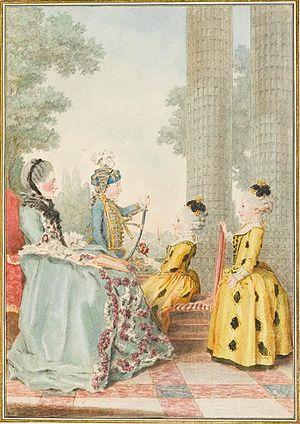
Madame de Montullé, née Élisabeth Haudry, et ses enfants
Élisabeth Françoise de Montullé, née Élisabeth Françoise Haudry en 1727, et morte à Paris le 13 mars 1800, est une salonnière française.